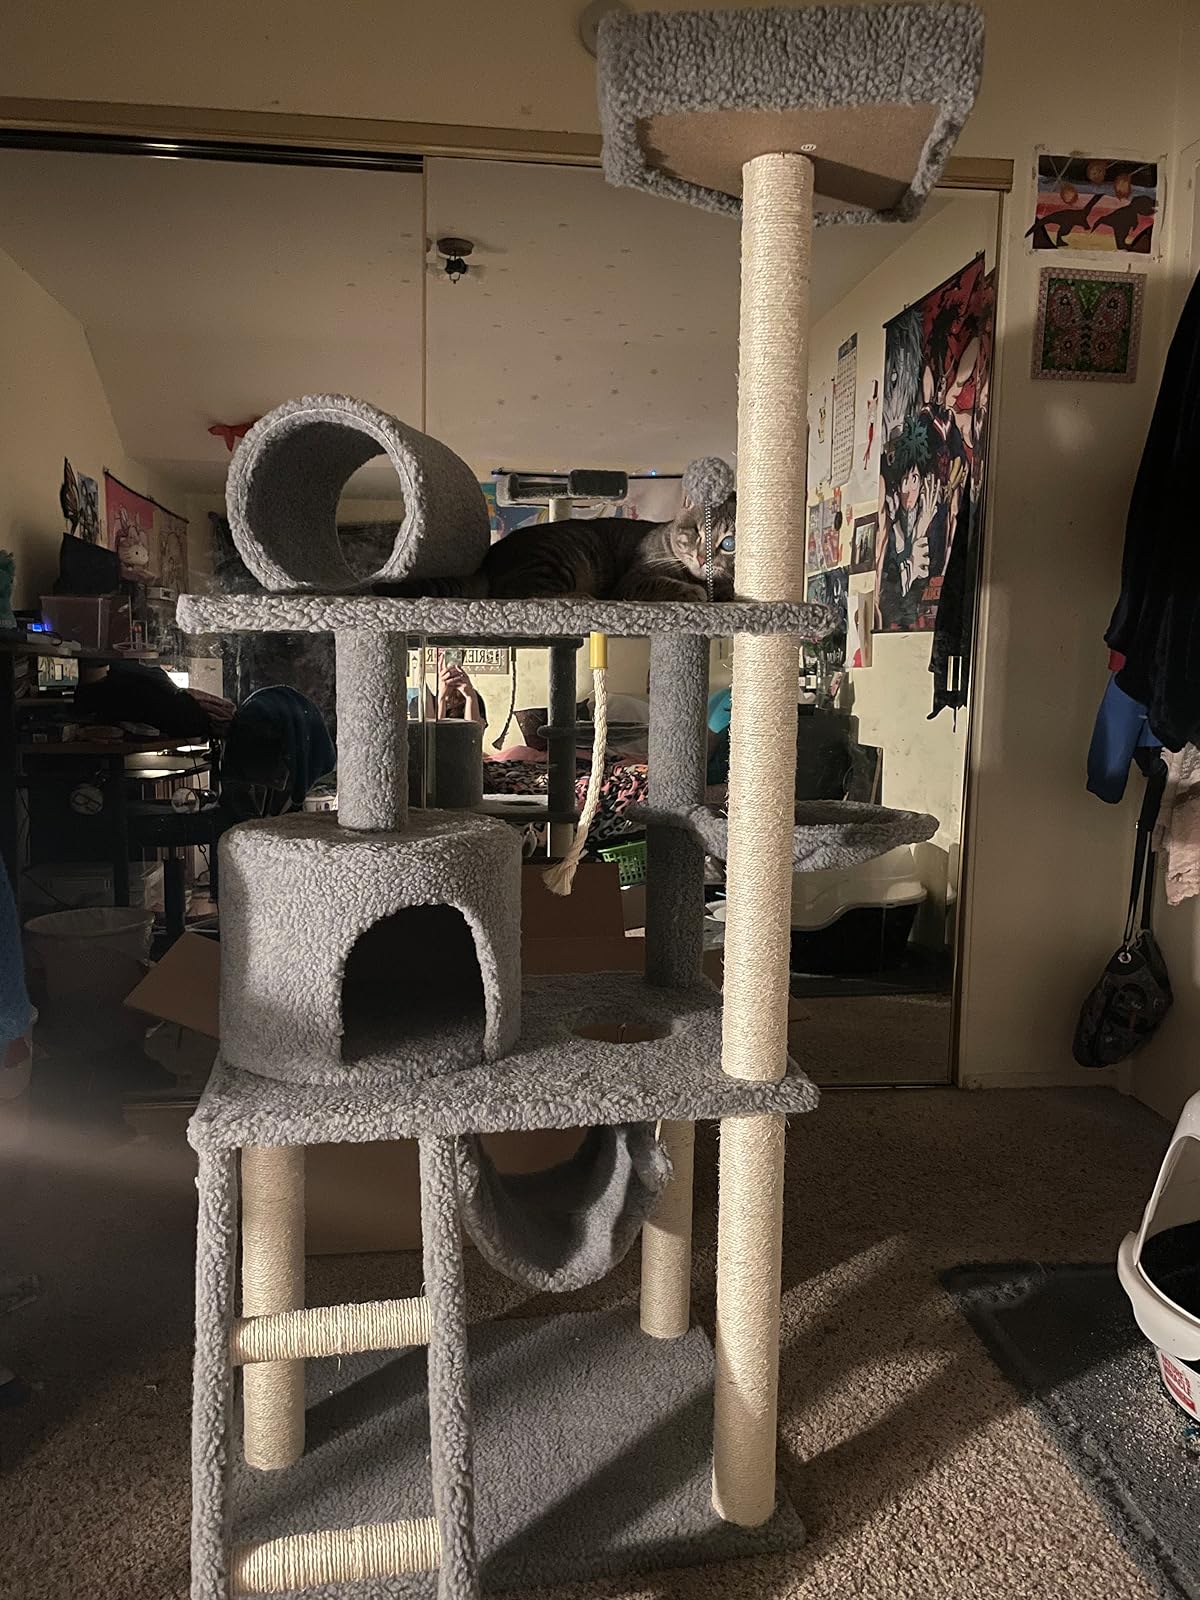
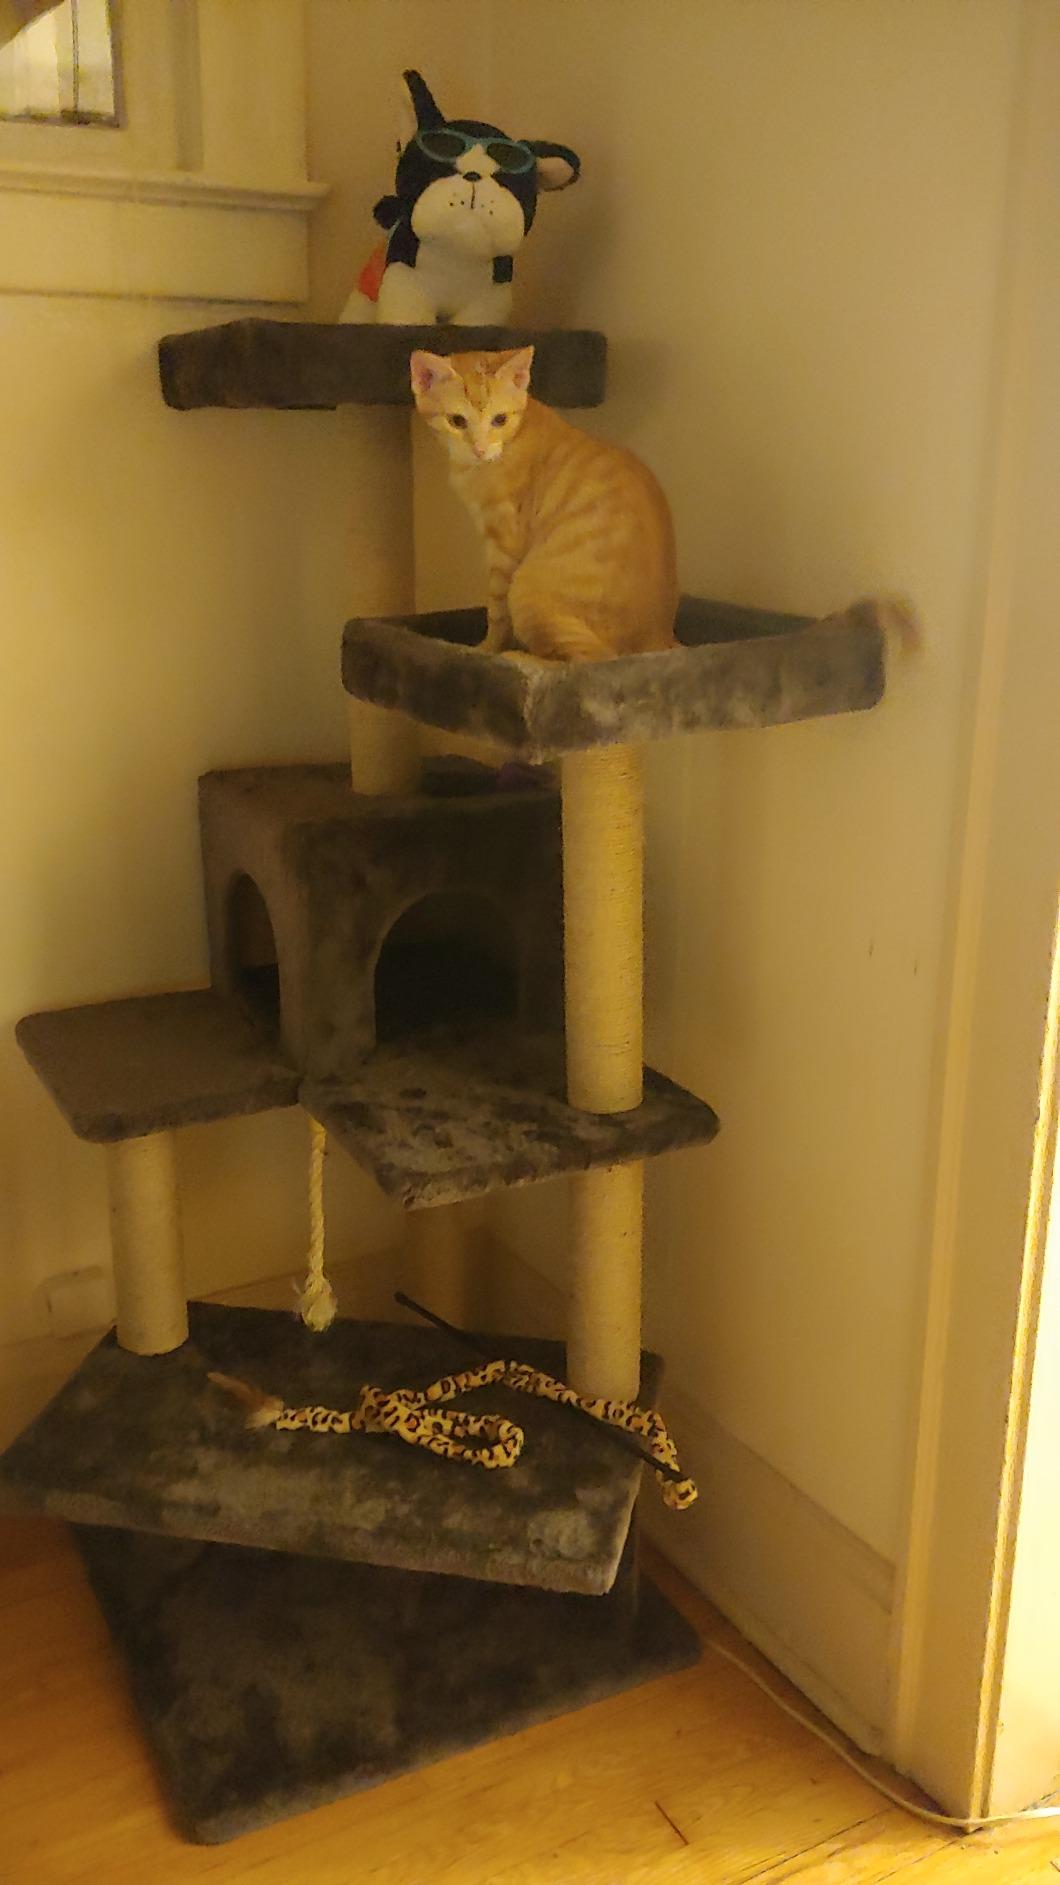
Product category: items_cat tree
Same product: no